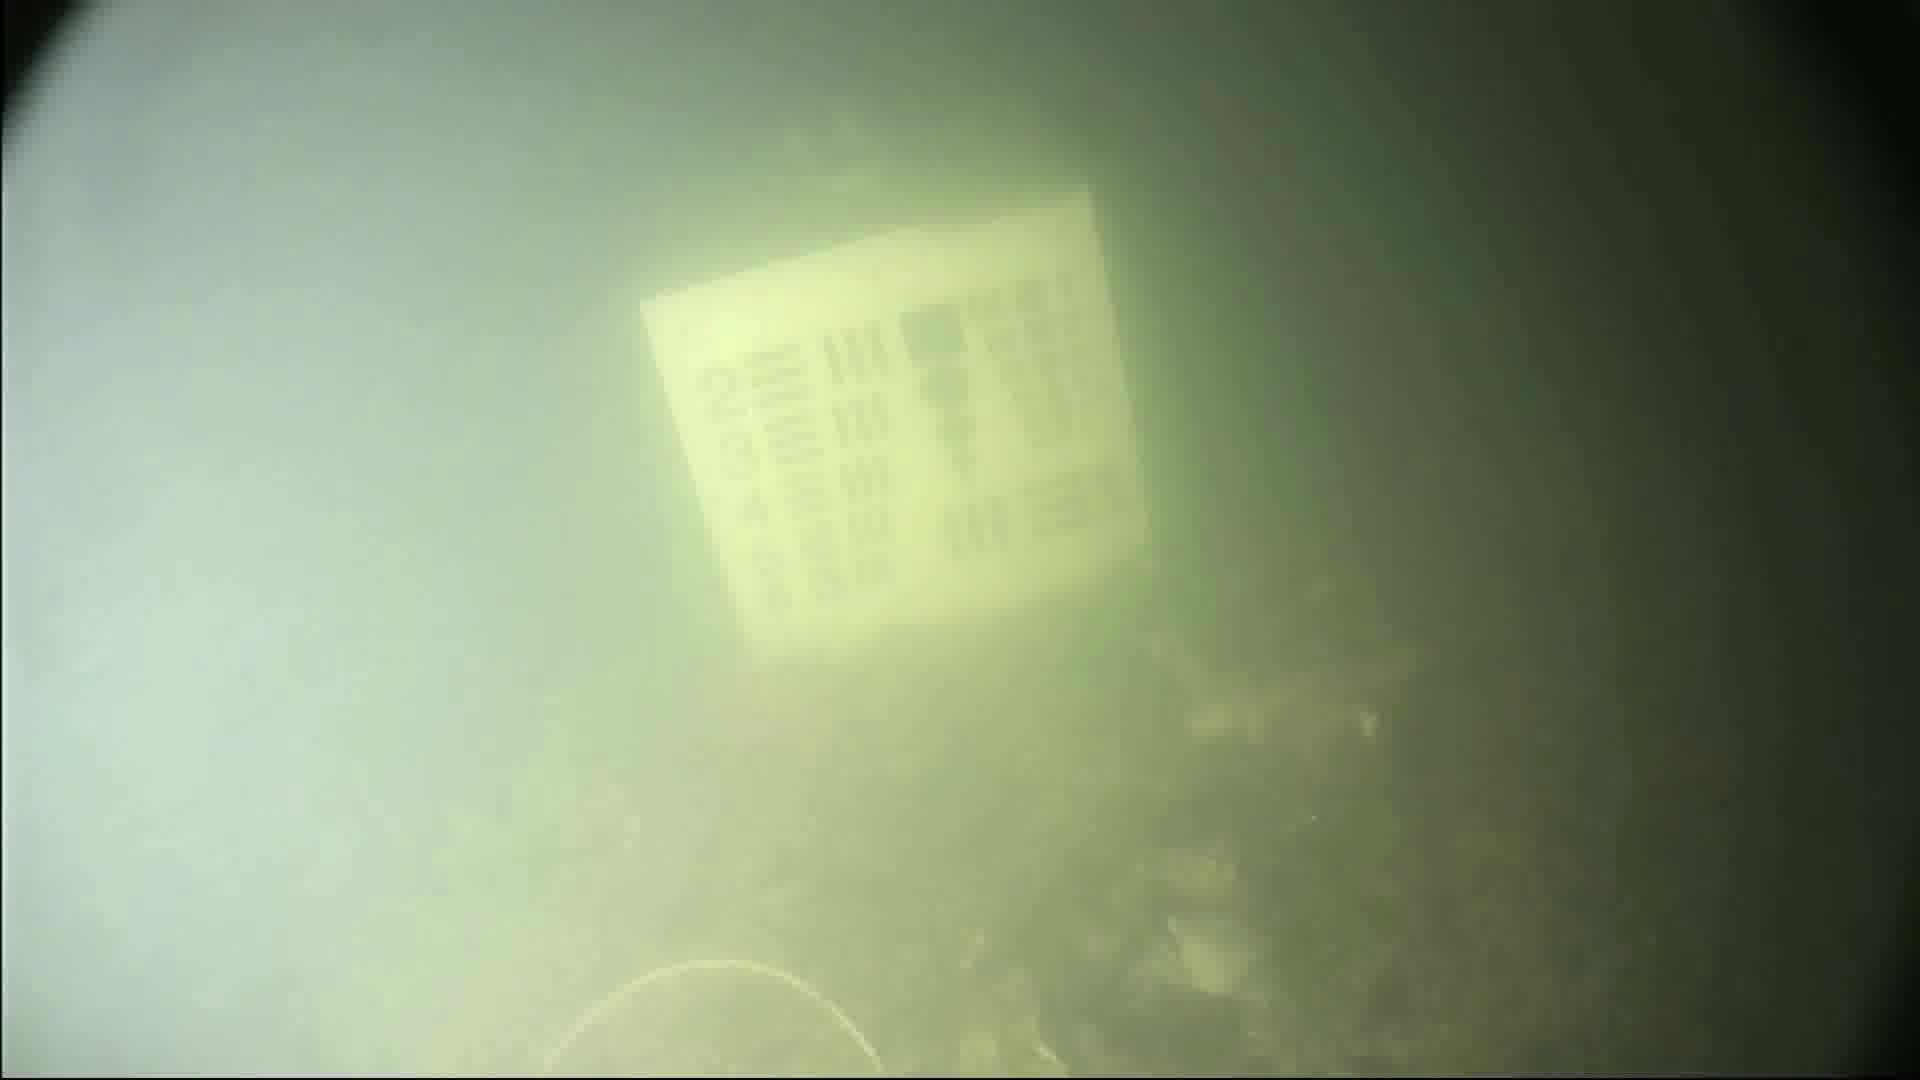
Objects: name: crab